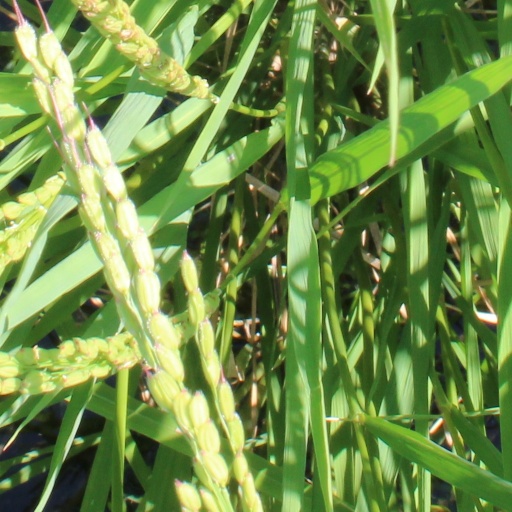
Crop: rice